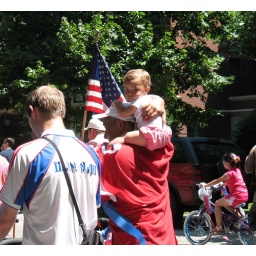
Best seat in the house